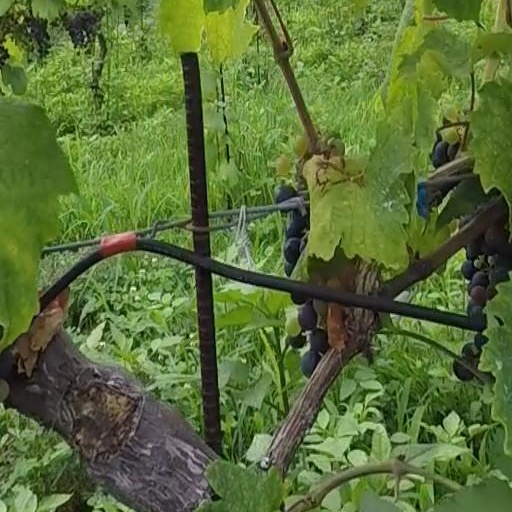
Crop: grape